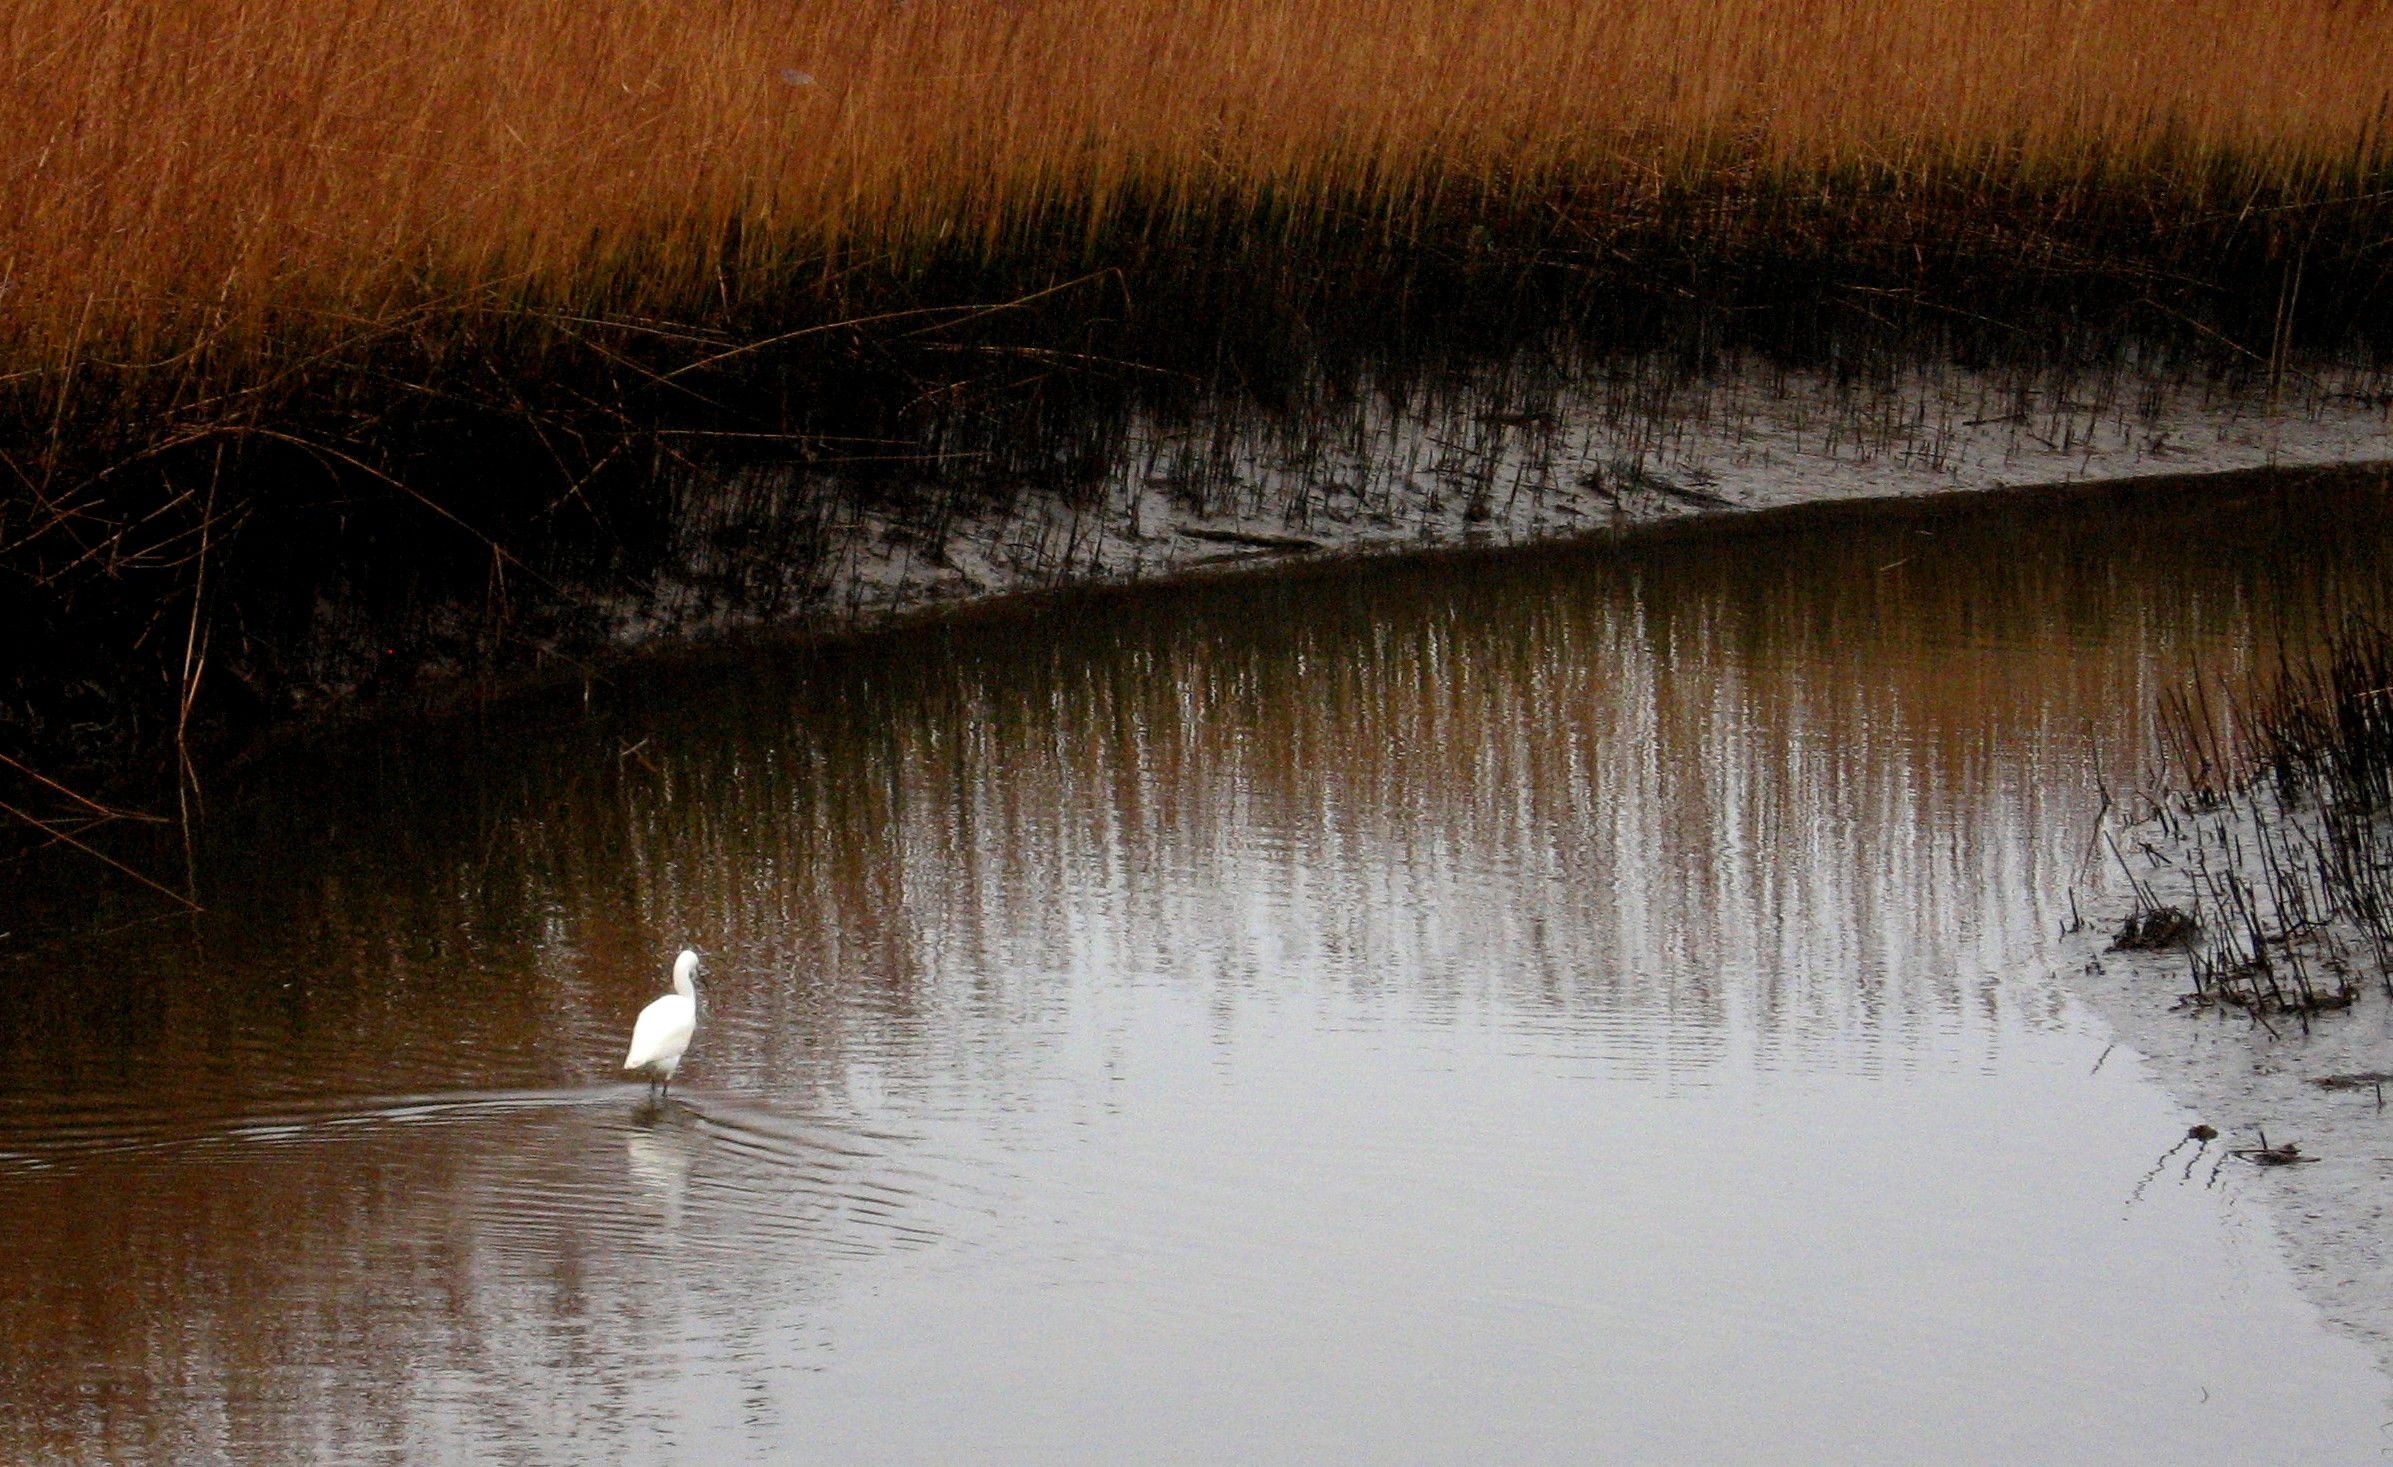
water, nature, grass, marsh, swamp, wilderness, winter, bird, sunlight, morning, wave, pond, wildlife, reflection, mud, weather, waterway, wading, wetland, egret, water bird, atmospheric phenomenon